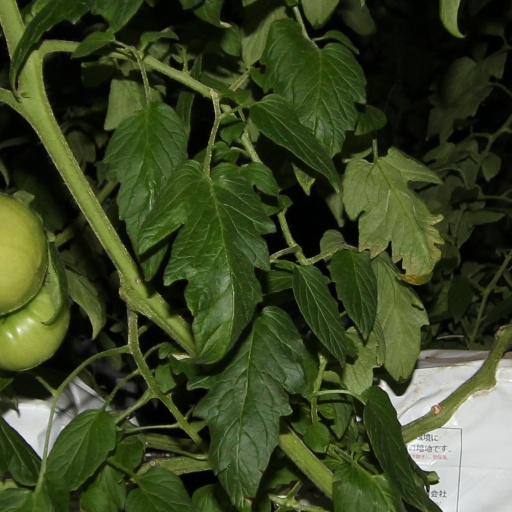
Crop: tomato